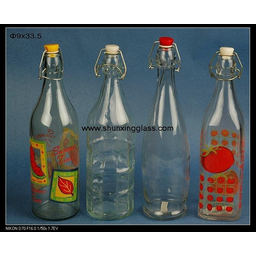
Label: glass